Vaithamanidhi Perumal Temple

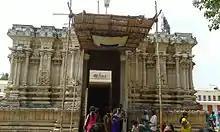

Vaithamanidhi Permual Temple (also called Thirukolur) is one of the nine Nava Tirupathi, the Hindu temples dedicated to Vishnu. It is located on the village of Thirukkolur which is located on Thoothukudi district of Tamil Nadu, India. The village is 4 km away from Alwarthirunagari. It is the eighth temple of Nava Tirupathi, and is named after Mars (Sevvai) and also called Kuberasthalam. Constructed in the Dravidian style of architecture, the temple is glorified in the "Nalayira Divya Prabandham", the early medieval Tamil canon of the Alvar saints from the 6th–9th centuries CE. It is one of the 108 "Divya Desams" dedicated to Vishnu, who is worshipped as Vaithamanidhi Perumal and his consort Lakshmi as Kolurvalli.